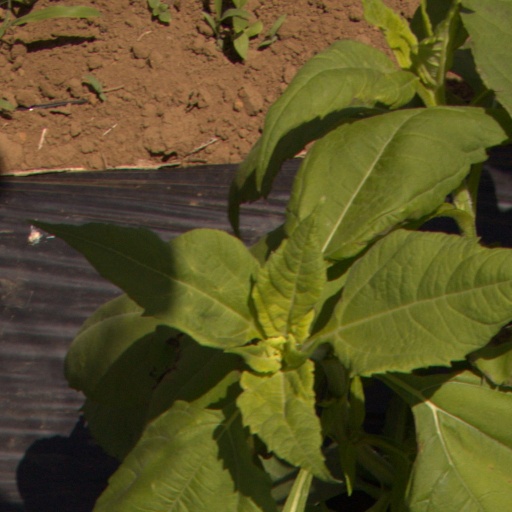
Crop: Jerusalem artichoke